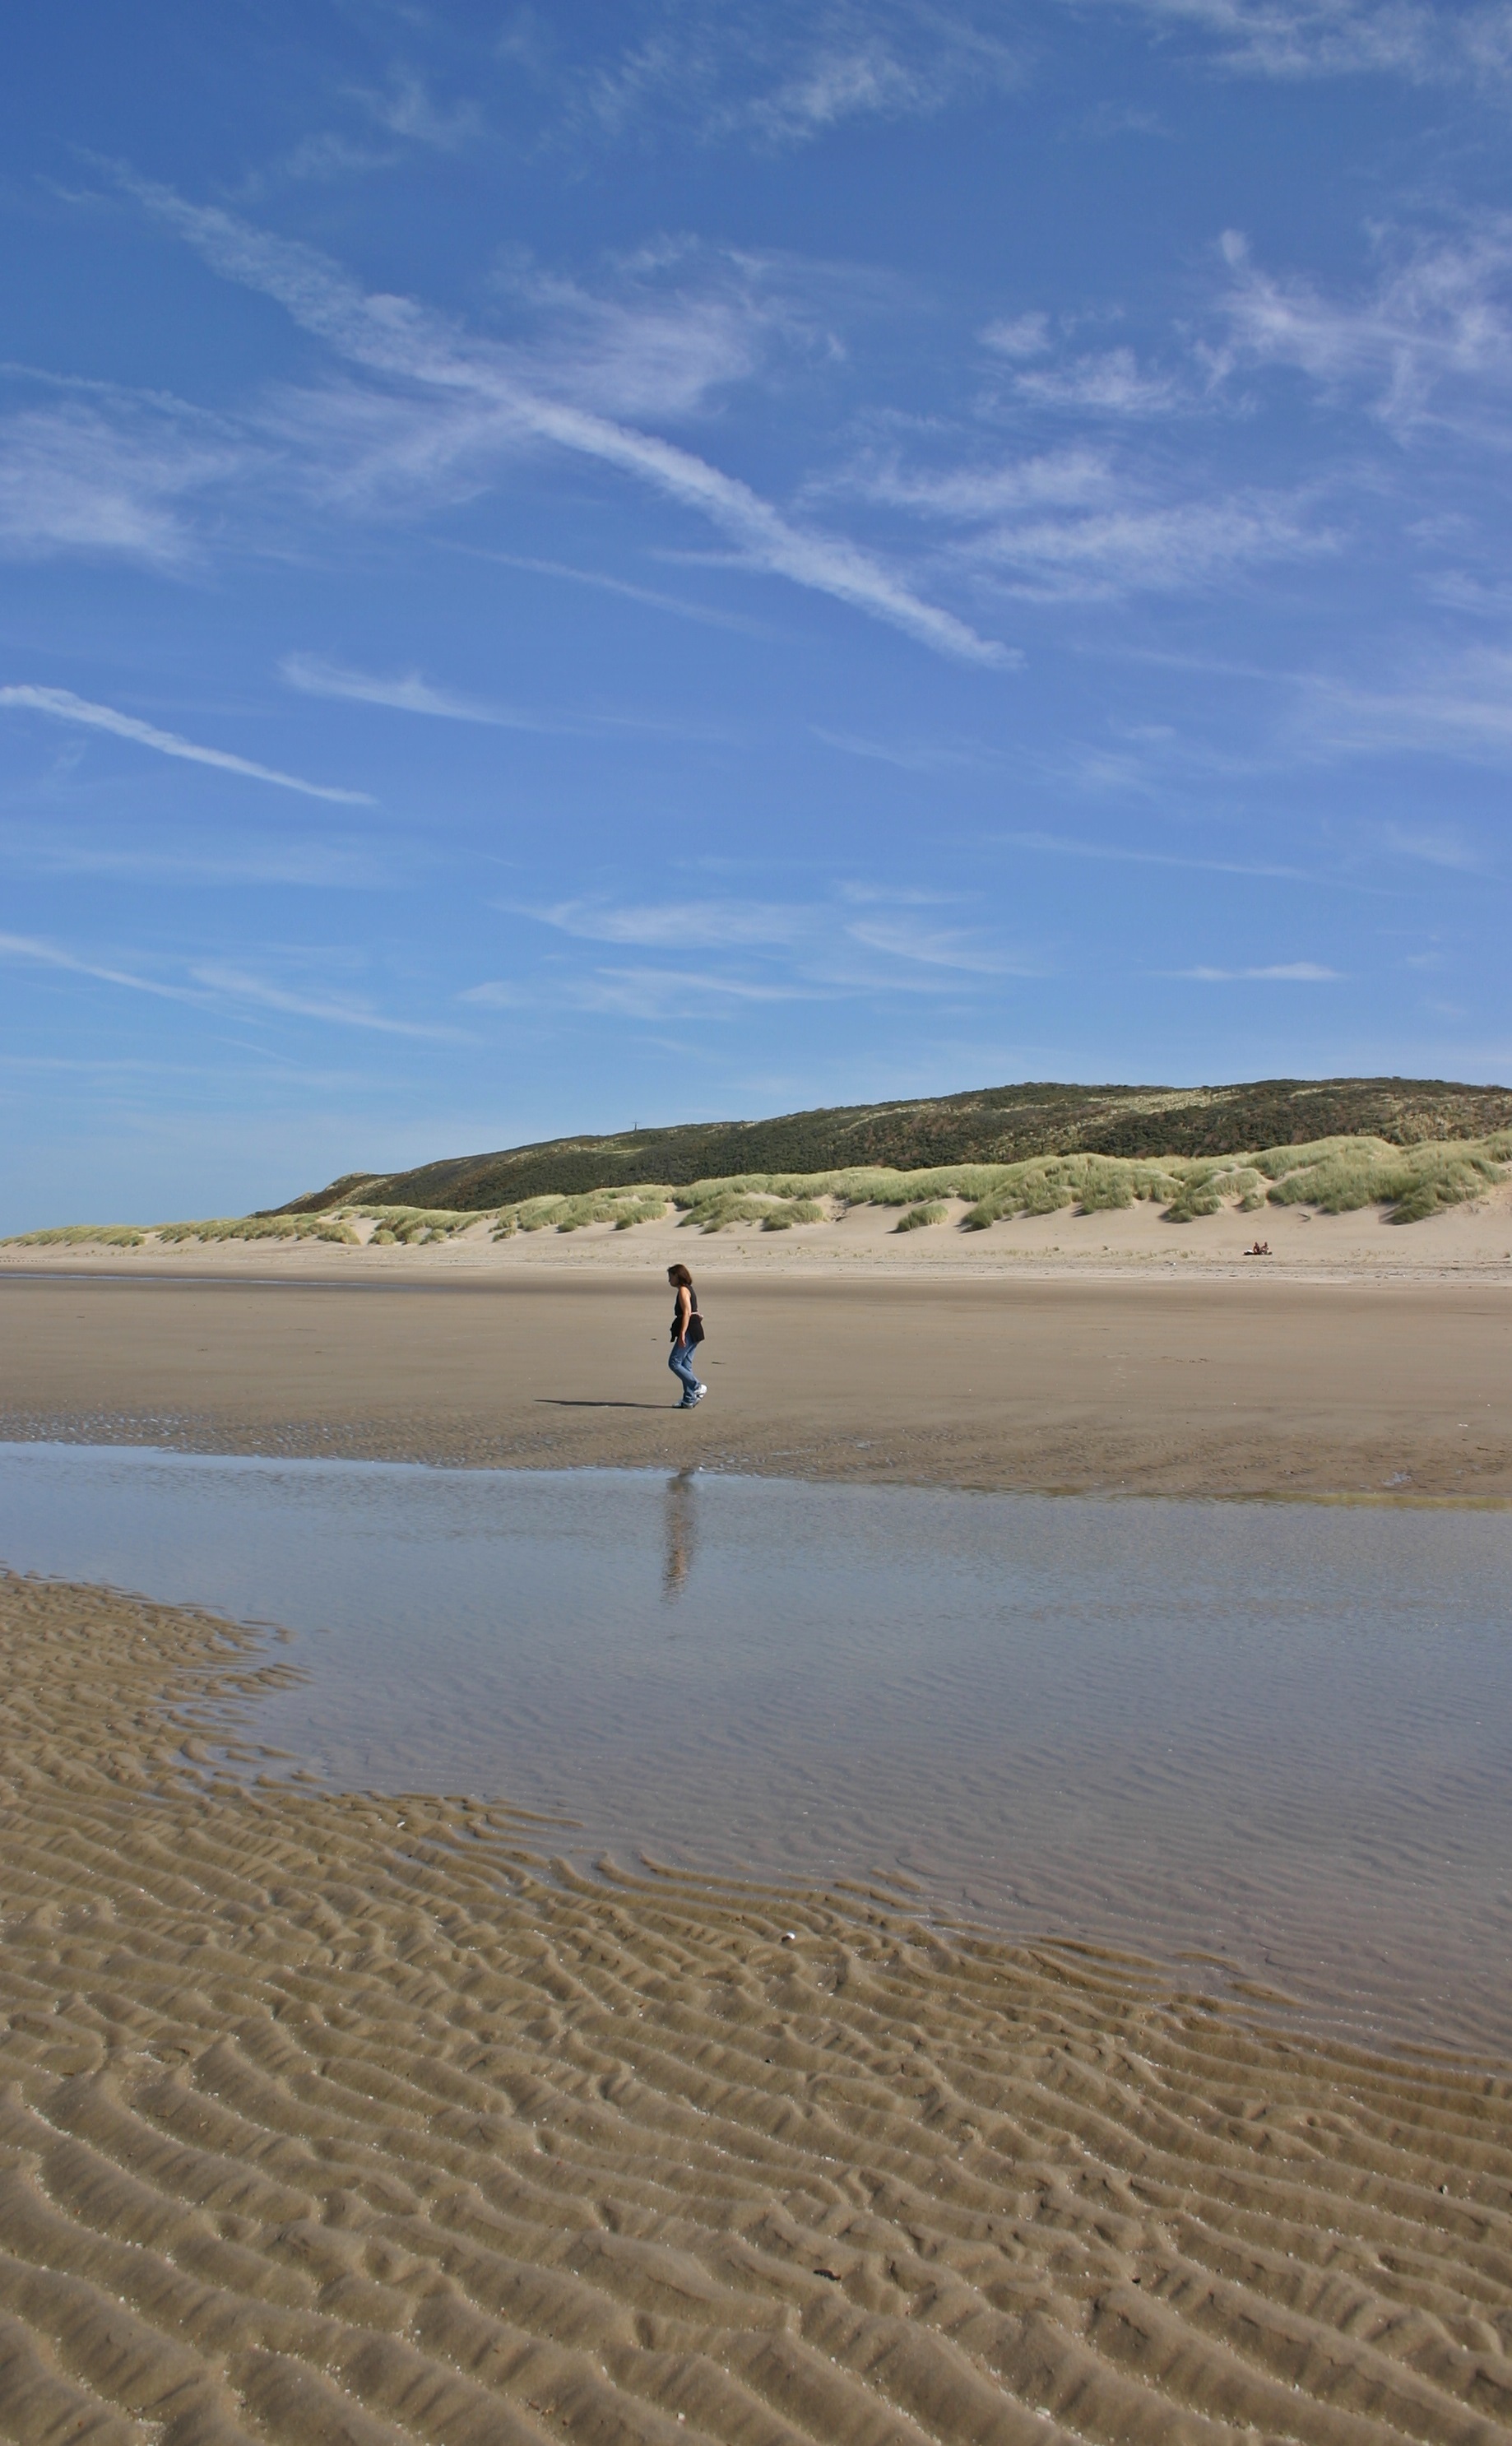
beach, landscape, sea, coast, water, sand, ocean, sky, woman, dune, shore, lake, summer, vacation, female, walk, flood, holiday, bay, island, sandbar, lonely, material, body of water, dunes, holland, netherlands, holidays, outlook, wide, habitat, north sea, tides, cape, zeeland, landform, ebb, sand beach, passerby, watts, sand dunes, walk on the beach, north sea coast, dune landscape, schouwen duiveland, natural beach, mudflat, natural environment, aeolian landform